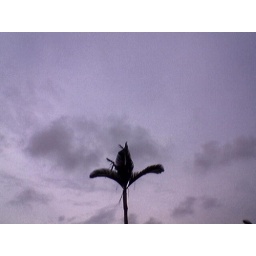
The sillouhette of a tree against the evening sky